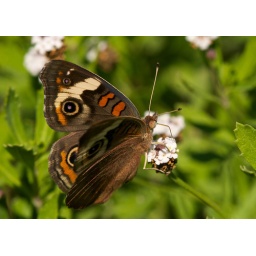
Junonia coenia. A medium-sized butterfly in my yard, Austin. The small flowers are frogfruit.